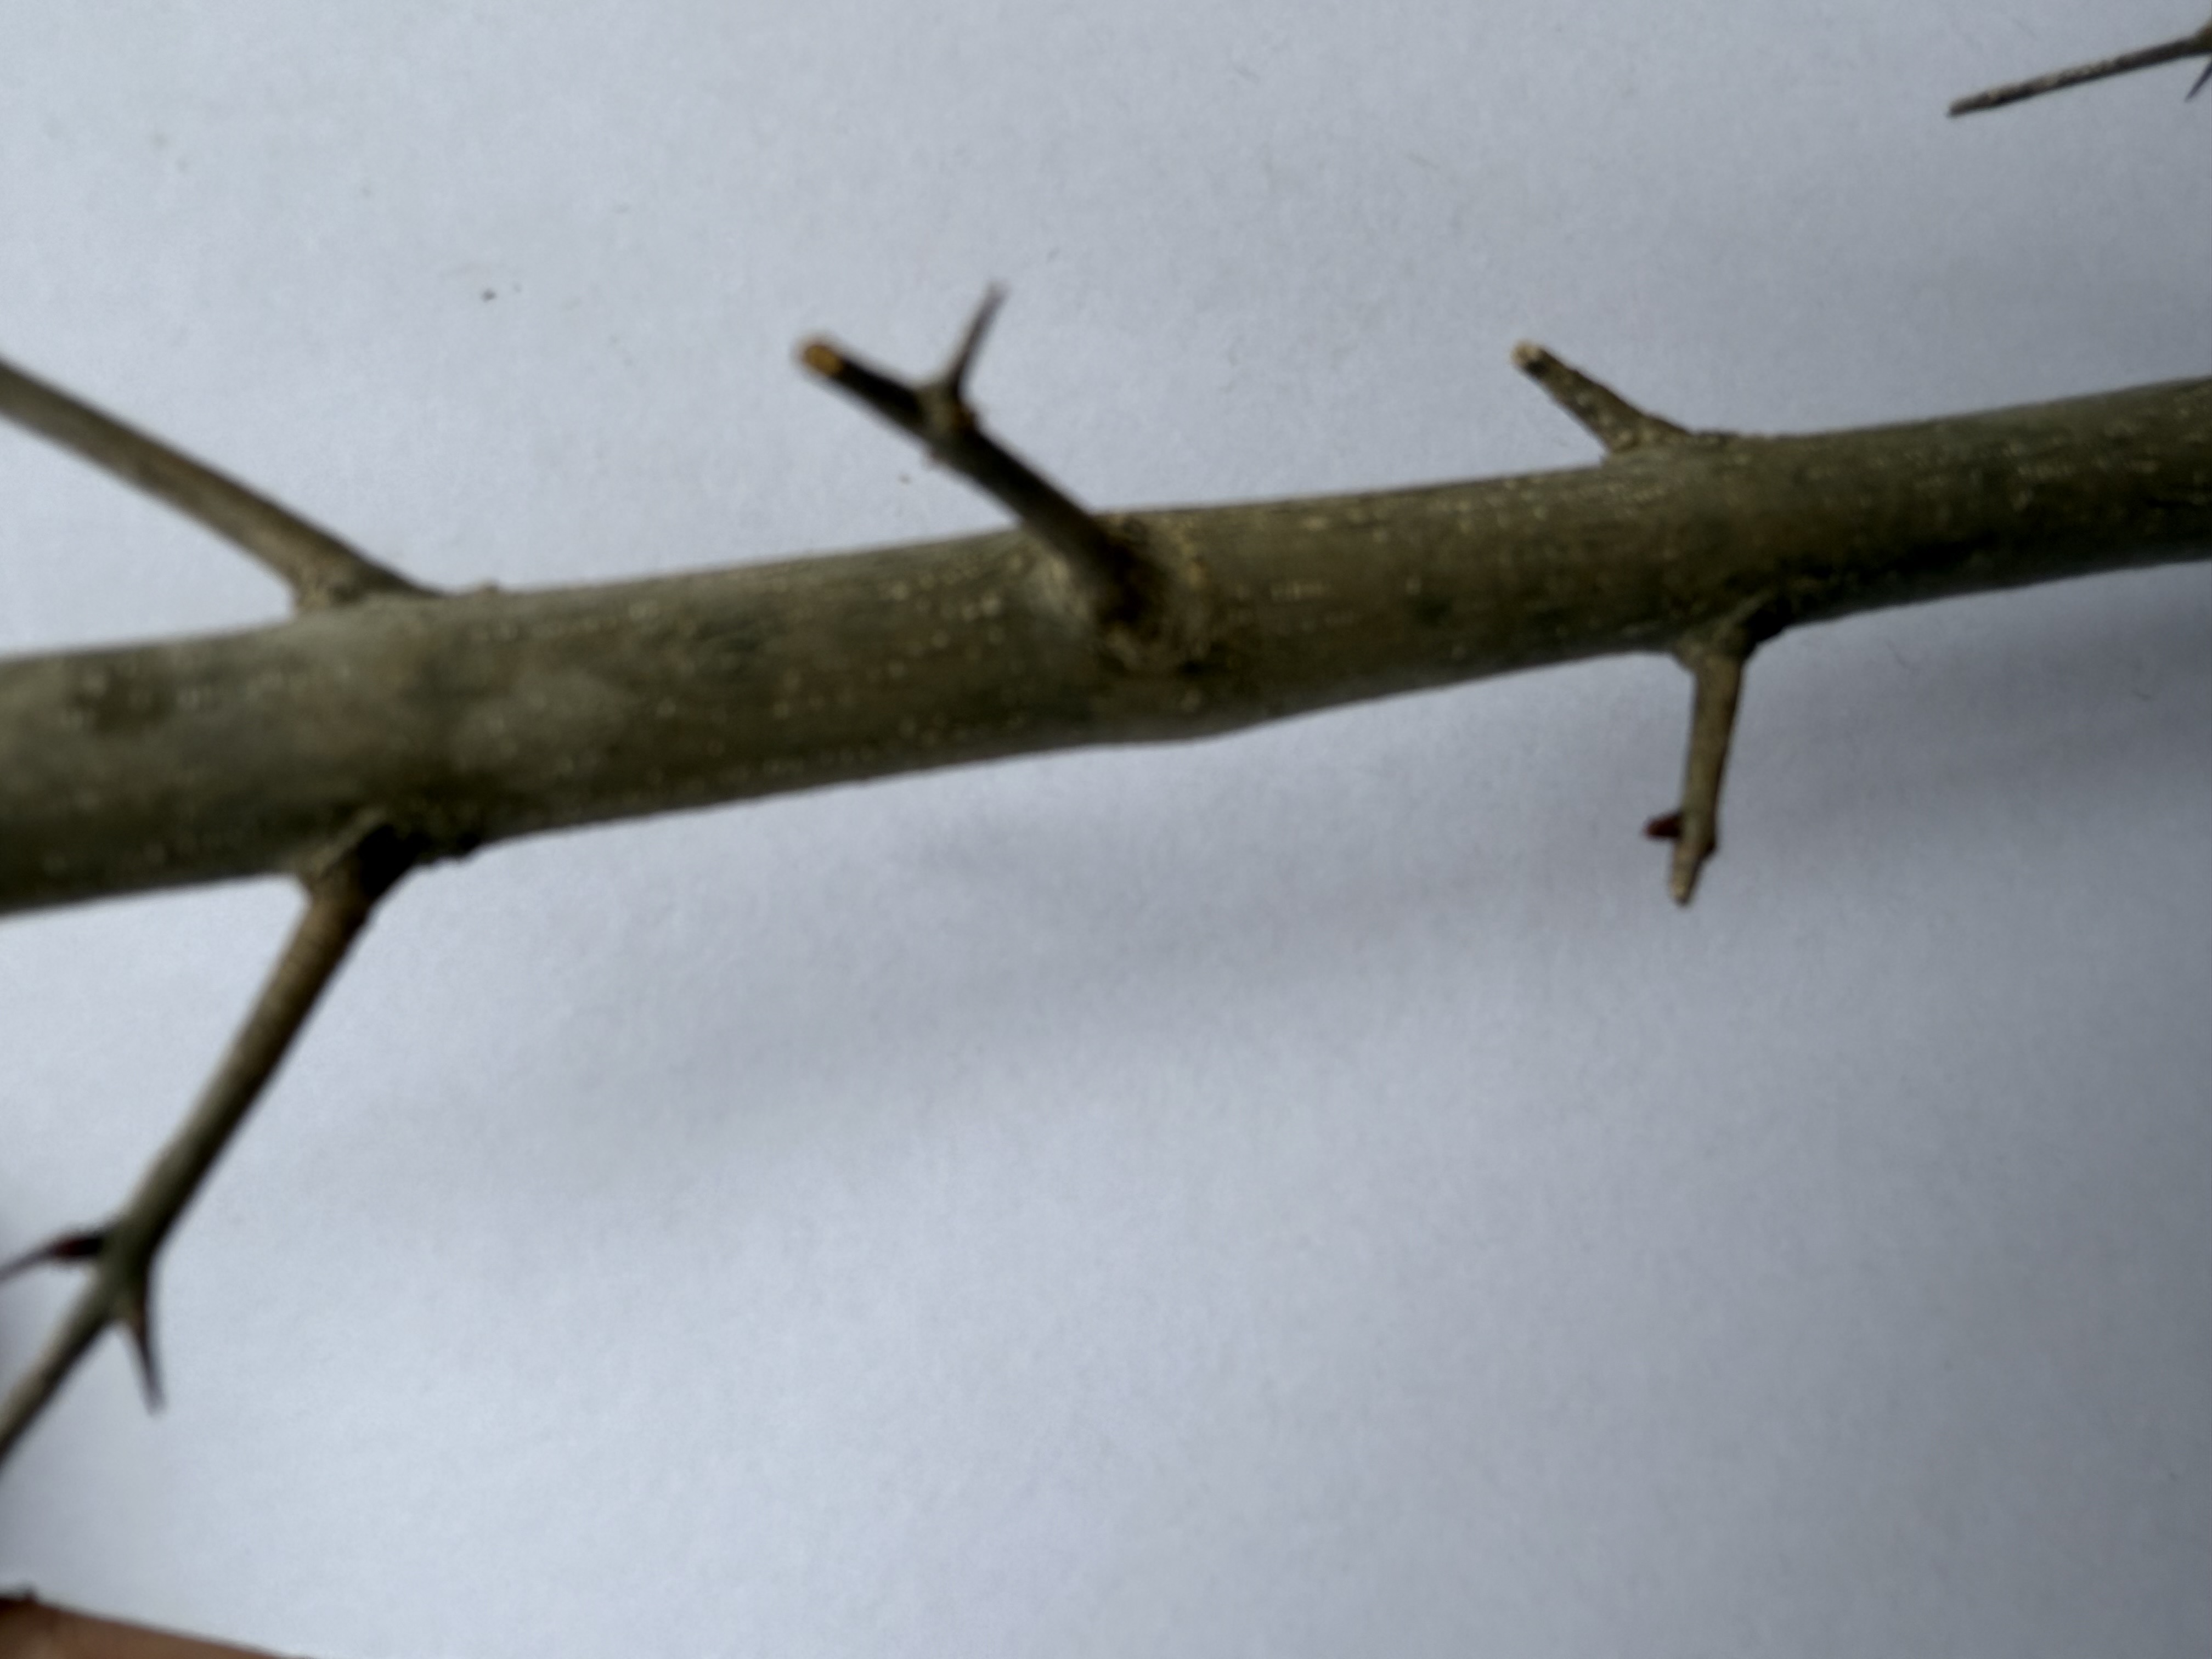
Variety: Pomegranate